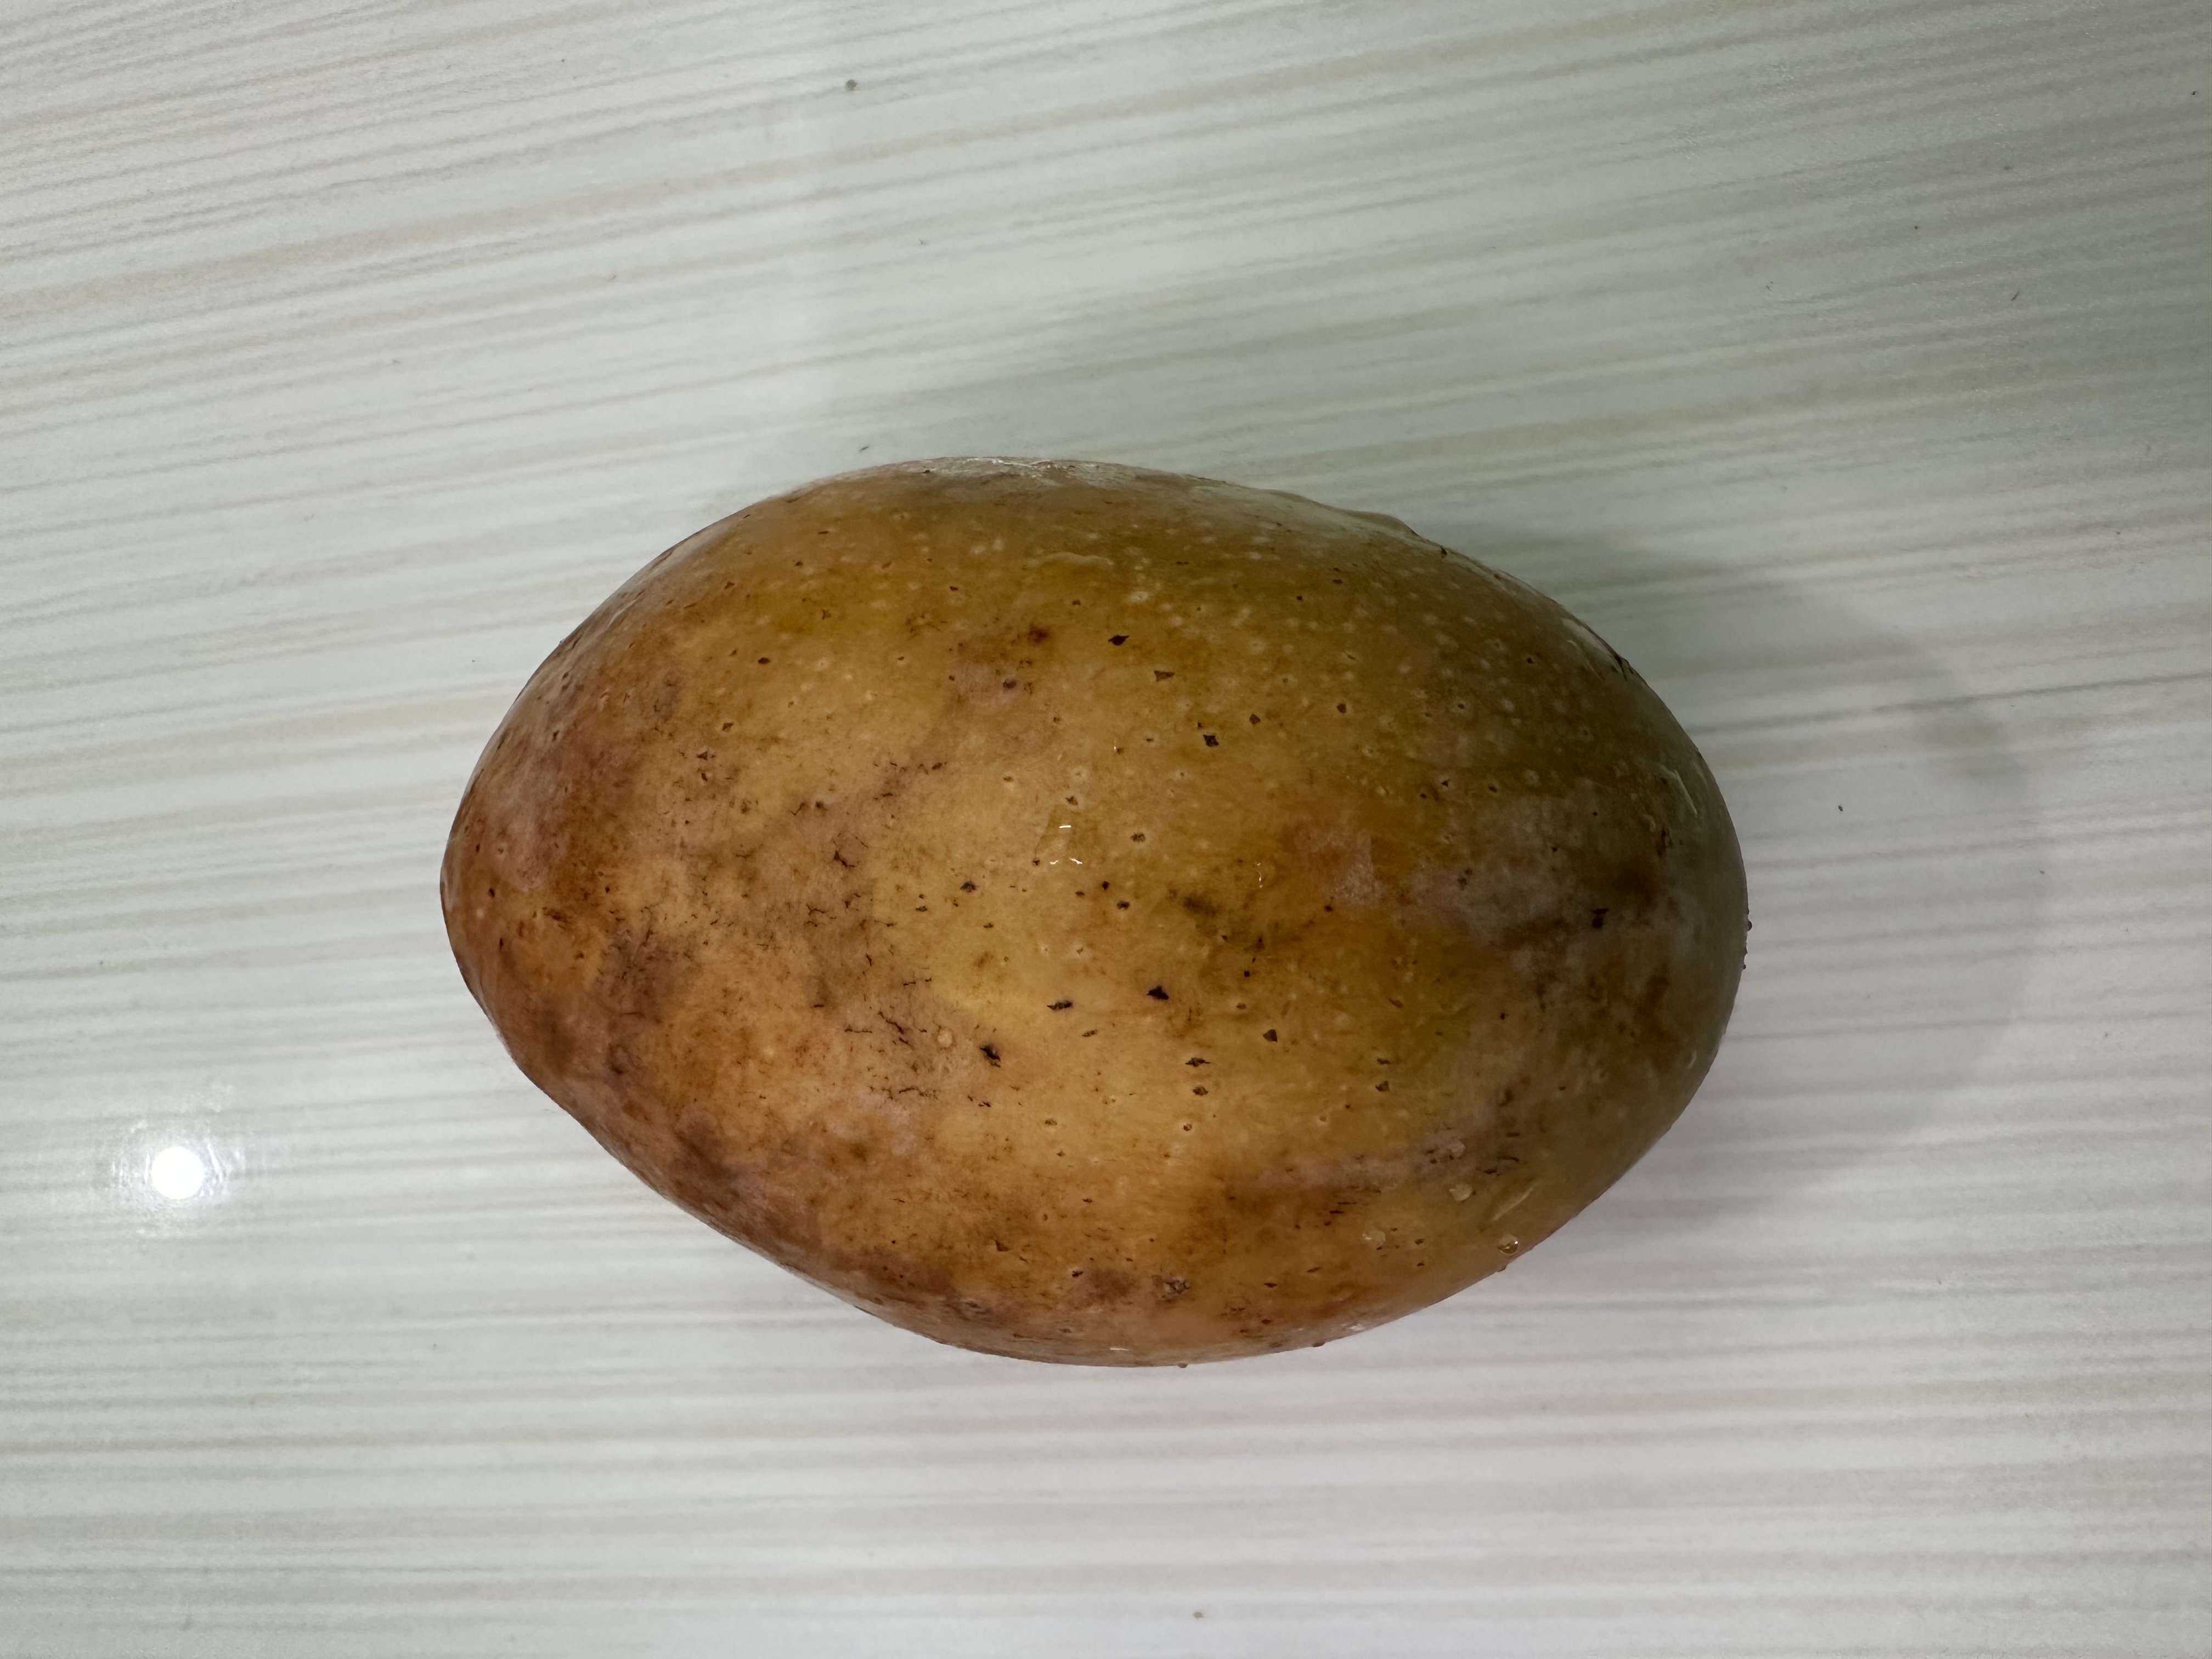
Mango variety: Bari-7